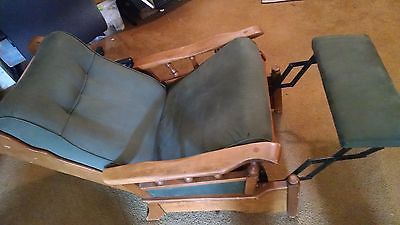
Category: chair